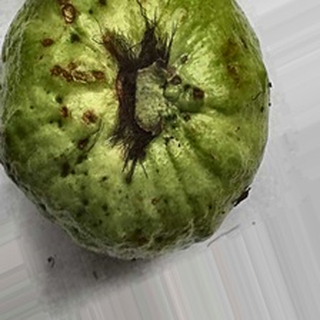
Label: guava_anthracnose